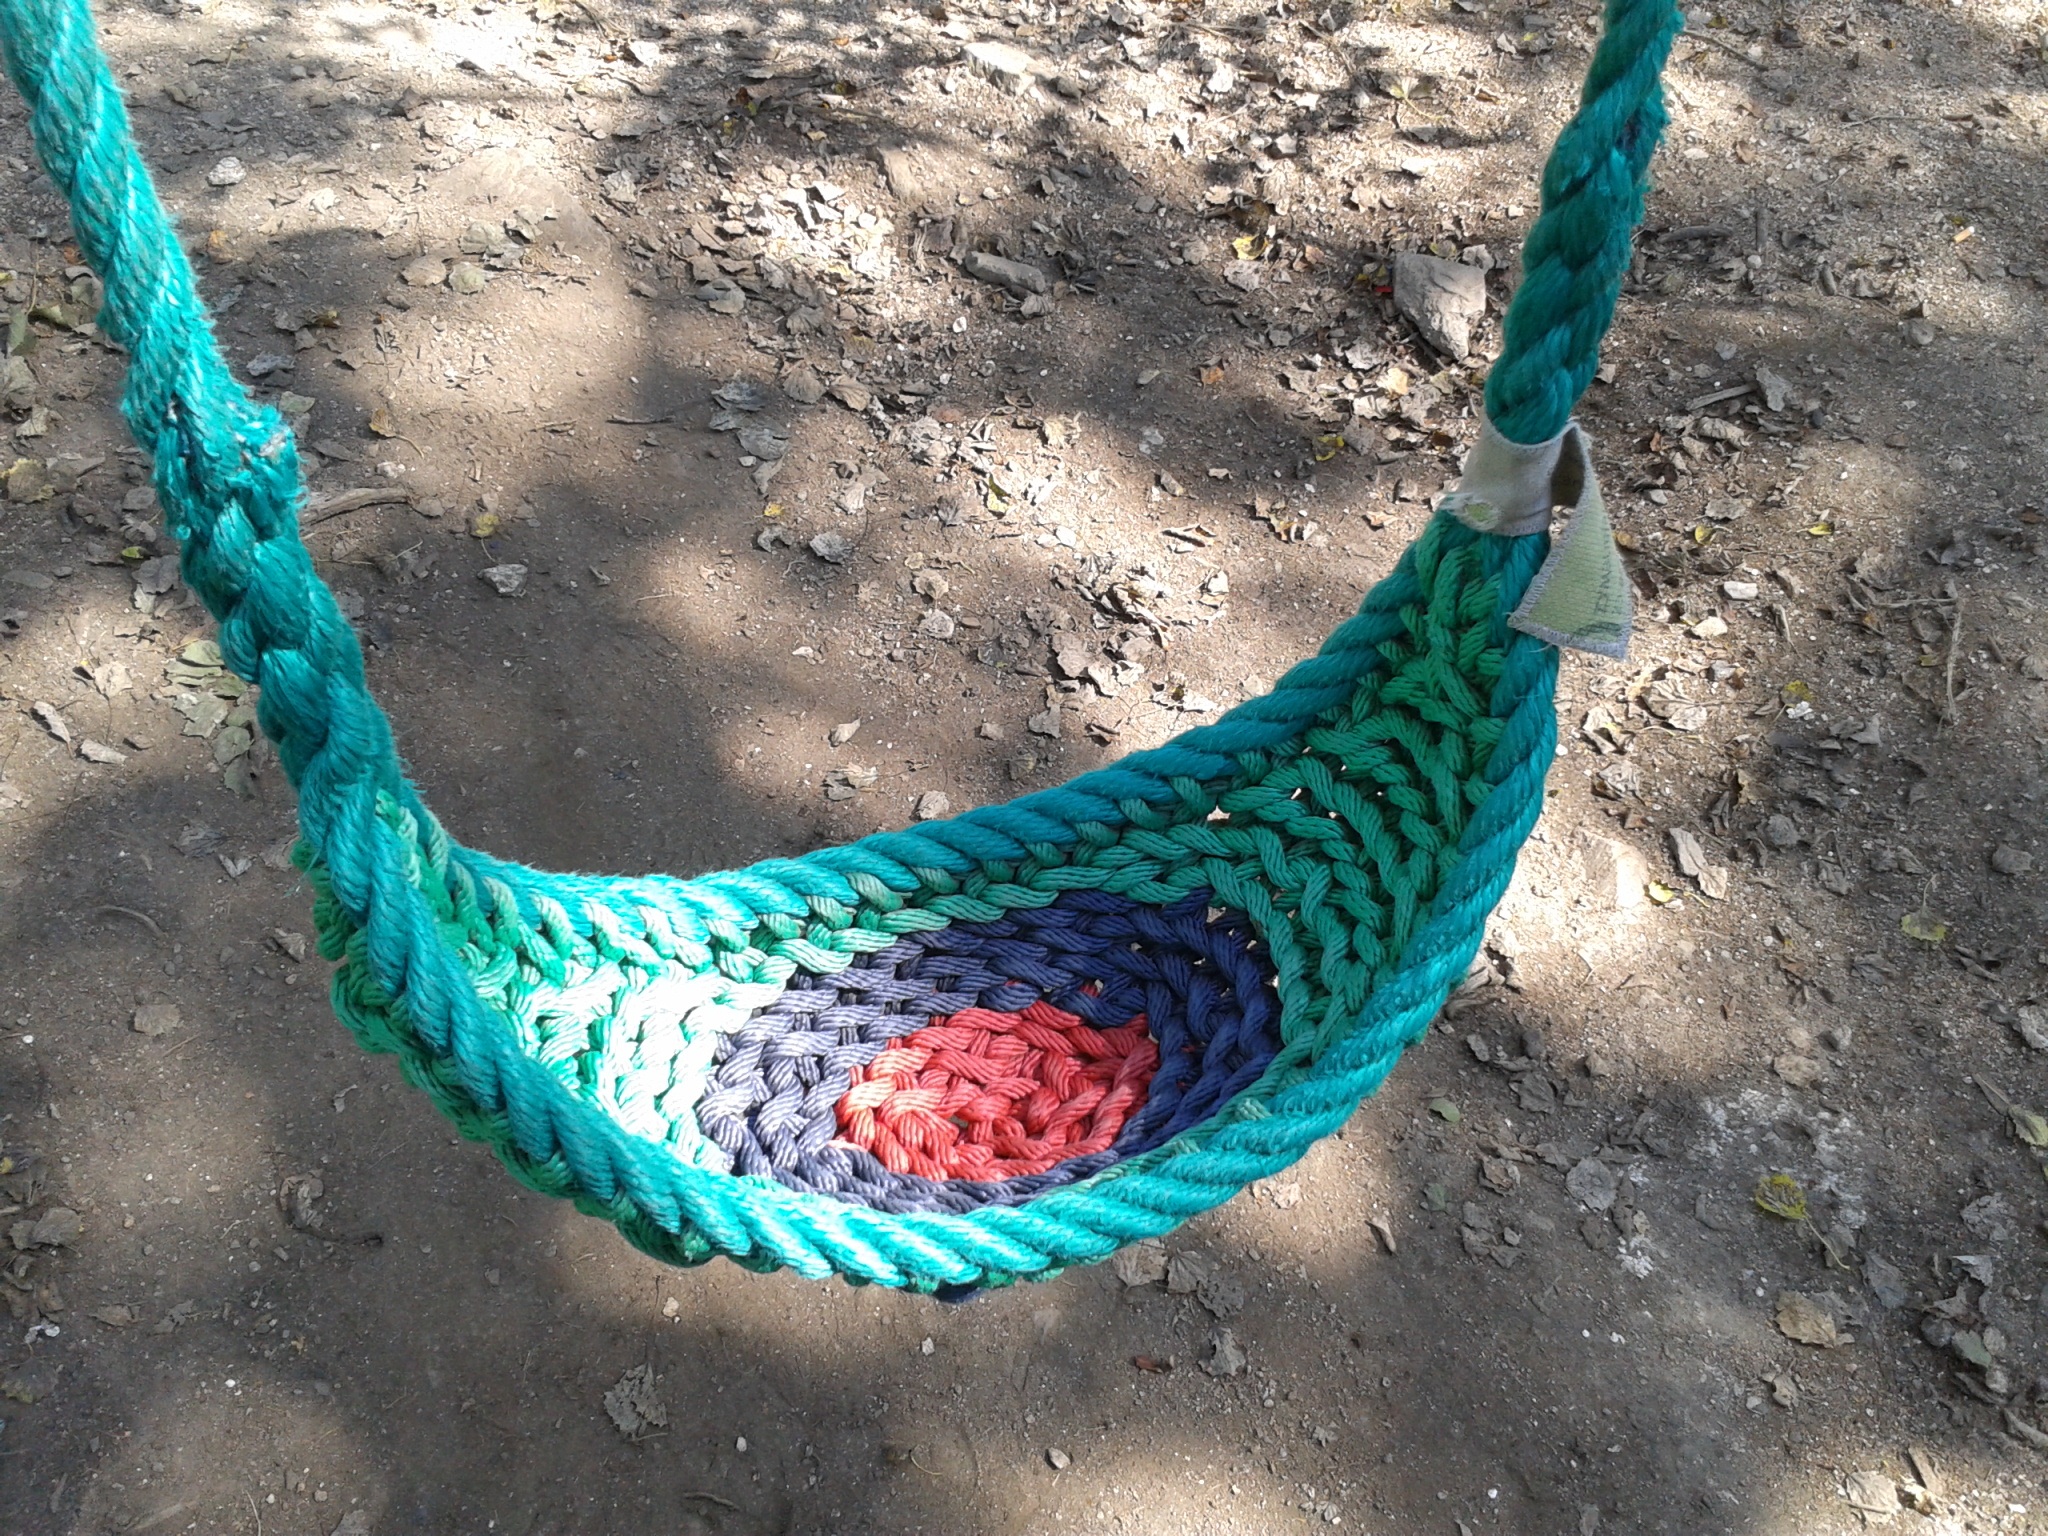
game, natural, blue, swing, crochet, art